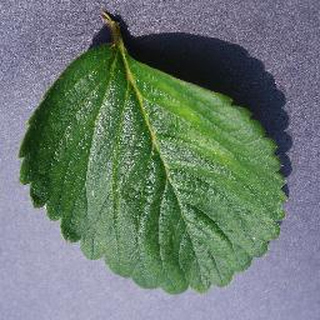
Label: healthy_strawberry